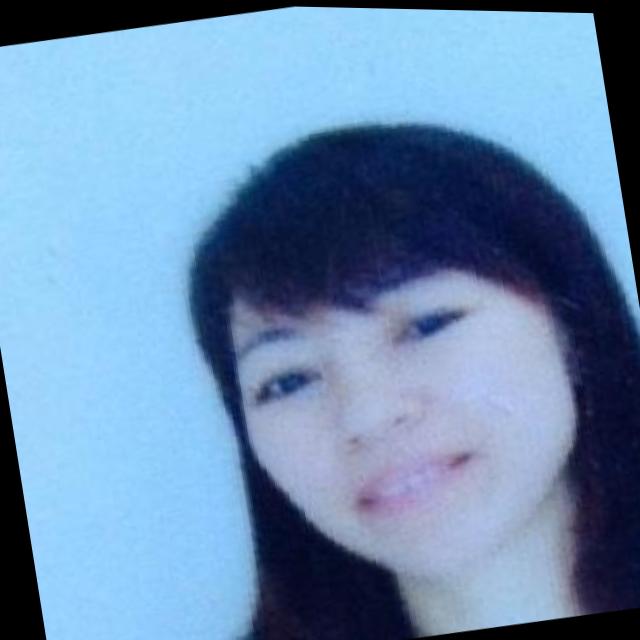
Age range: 21-44